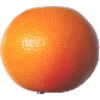
Label: pink_grapefruit